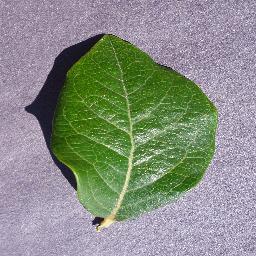
Label: Blueberry___healthy